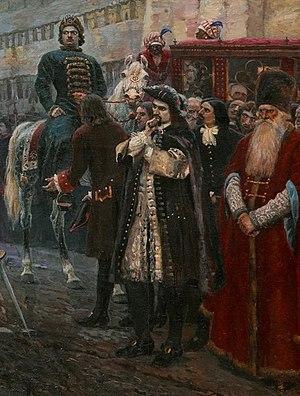
Le Matin de l'exécution des streltsy est un tableau du peintre russe Vassili Sourikov, réalisé en 1881. Il est conservé à la Galerie Tretiakov à Moscou sous le nᵒ 775. Les dimensions de la toile sont de 218 × 379 cm. Le thème de l'œuvre est lié aux évènements historiques de la fin du XVIIᵉ siècle, la répression par Pierre Iᵉʳ le Grand de la révolte des streltsy et l'exécution des rebelles en 1698.